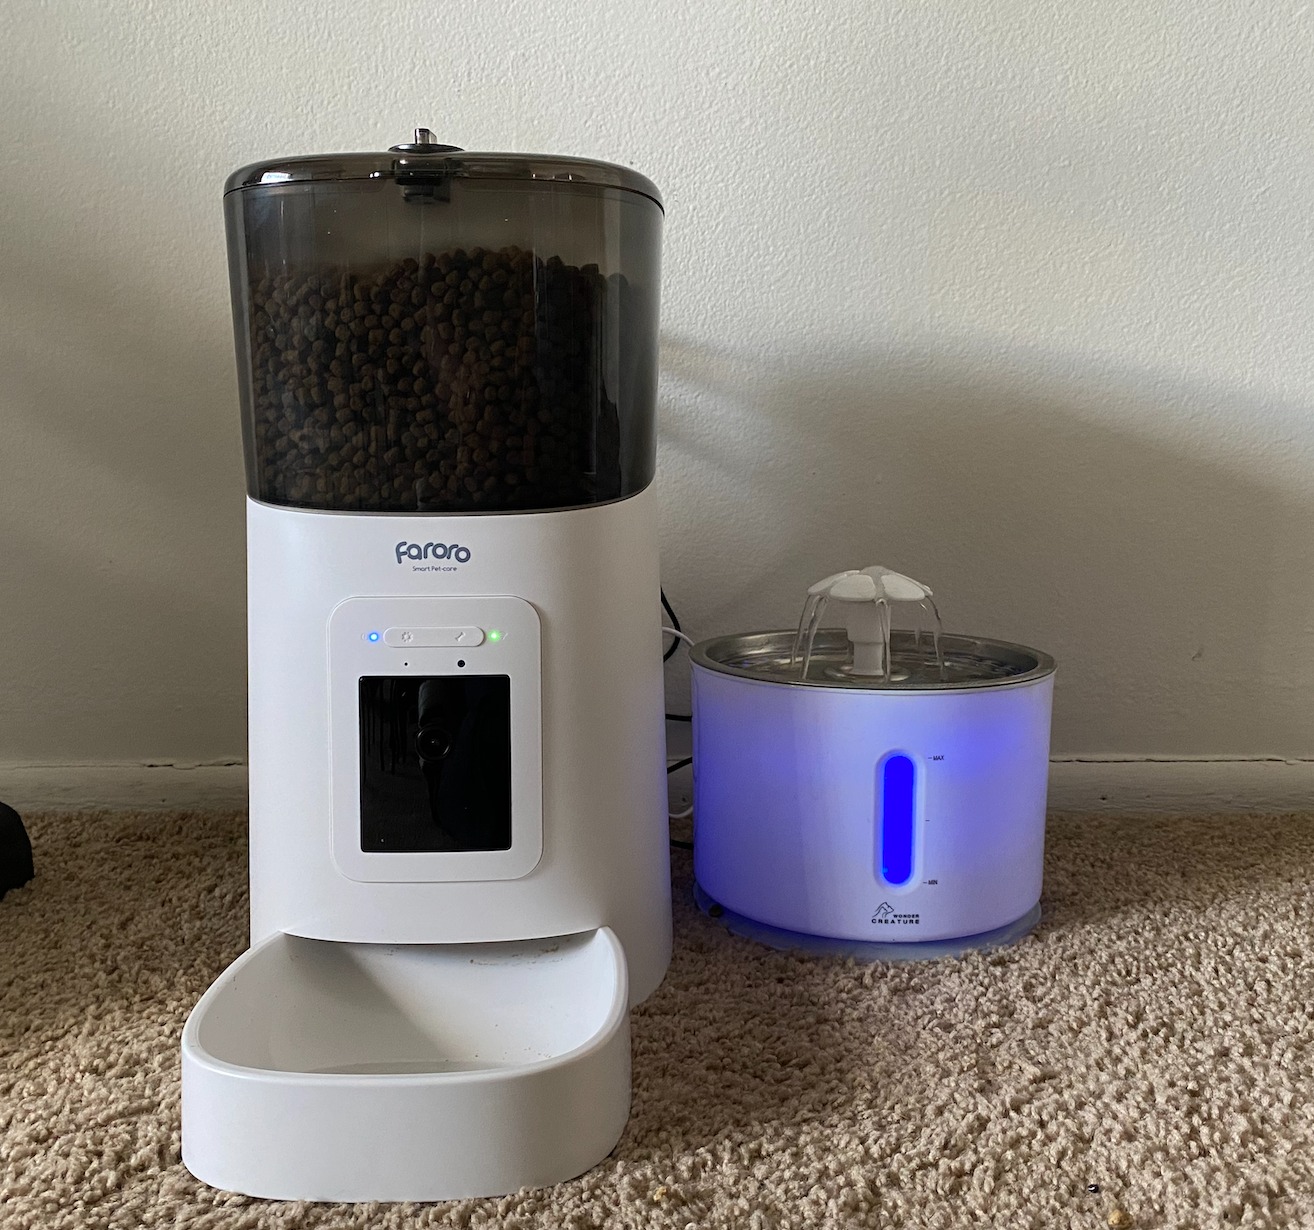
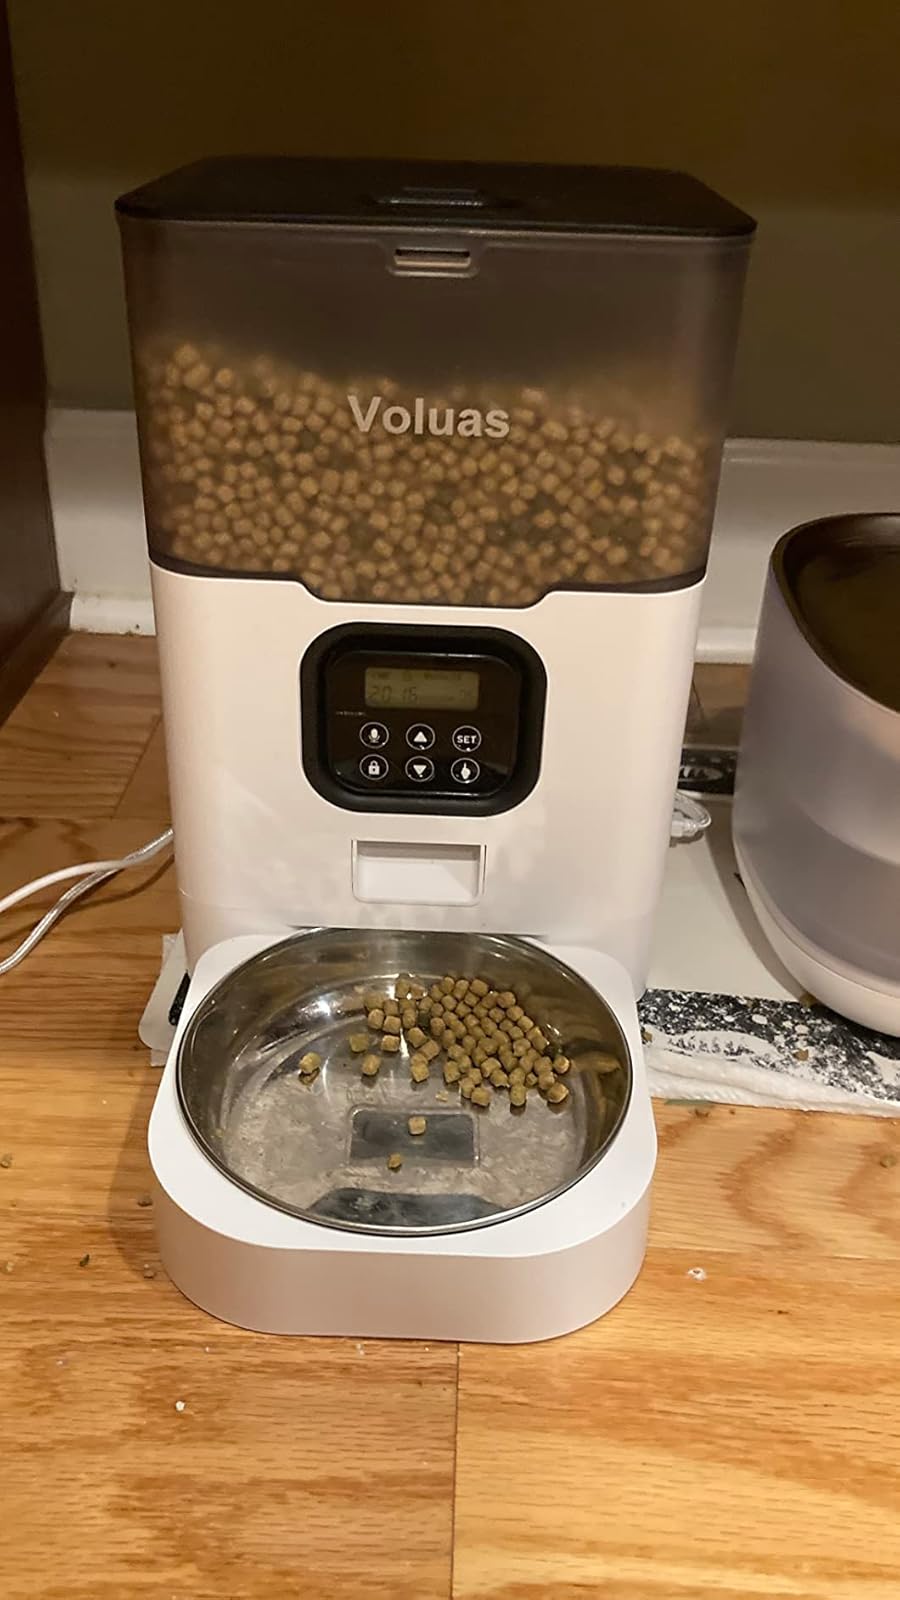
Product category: items_feeder
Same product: no